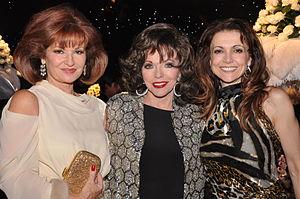
Stephanie Beacham, née le 28 février 1947 à Barnet dans le Hertfordshire en Angleterre au Royaume-Uni, est une actrice anglaise.
Joan Collins, née le 23 mai 1933 à Londres est une actrice anglaise.